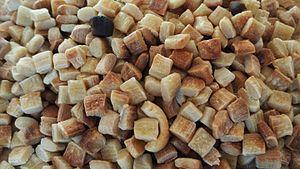
Les farfel sont de très petites nouilles torsadées, constituées principalement de farine, d'œufs ou de matza pilée.